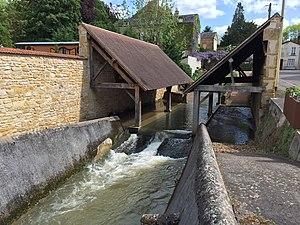
Lavoir traversé par le Merdasson dans la ville de Marcigny
Marcigny est une commune française située dans le département de Saône-et-Loire en région Bourgogne-Franche-Comté.